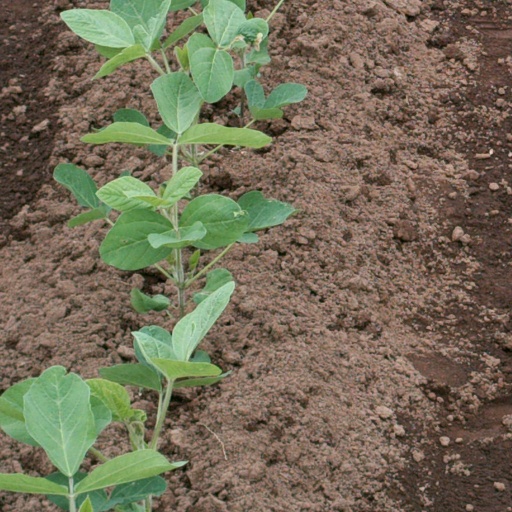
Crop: soybean